Queens Memory Project

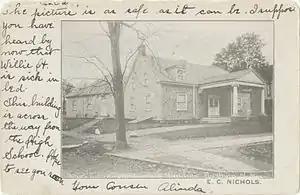
Black and white postcard of the Good Citizenship Building in Flushing in 1907

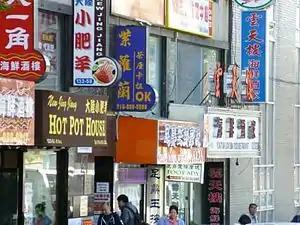
Flushing Chinatown, looking westward from Main Street at the south side of 41st Avenue in Flushing in September 2011

The Queens Memory Project is a community archiving program which aims to record and preserve contemporary history across the New York City borough of Queens. Community archives are created in response to needs defined by the members of a community, who may also exert control over how materials are used. The project is a collaborative effort between Queens College, City University of New York and Queens Public Library that was initially funded in 2010 through a grant from the Metropolitan New York Library Council (METRO). Materials in the archive are made accessible to the public through a website which contains oral history interviews and photographs documenting the lives of Queens residents. The stories and images are presented alongside digitized historical photographs, maps, news clippings and other archival records. The goal of the project is to allow visitors to the site to view otherwise scattered archival materials and personal stories in a searchable database of collective memory representing the borough of Queens.